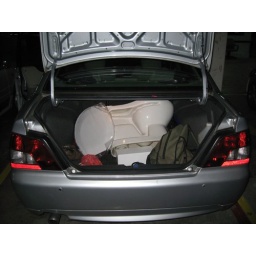
Toilet bowl in car trunk